For Marx

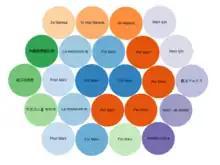
<a href="https%3A//w.wiki/TBw">'For Marx'-bubble

Scruton maintains that "For Marx" is poorly written and obscure. Scruton criticizes Althusser for employing technical terms without explaining them. He also argues that it is doubtful that Althusser's interpretation of historical materialism is true to Marx's intentions, and that it does not deserve to be considered a coherent theory, that it effectively abandons the Marxian thesis that base determines superstructure, that it effectively abandons historical materialism itself, that it is irrefutable in the sense that no possible event would be inconsistent with it, and that it makes no useful predictions. He further suggests that Althusser's supporters had difficulty agreeing on how "For Marx" should be understood.